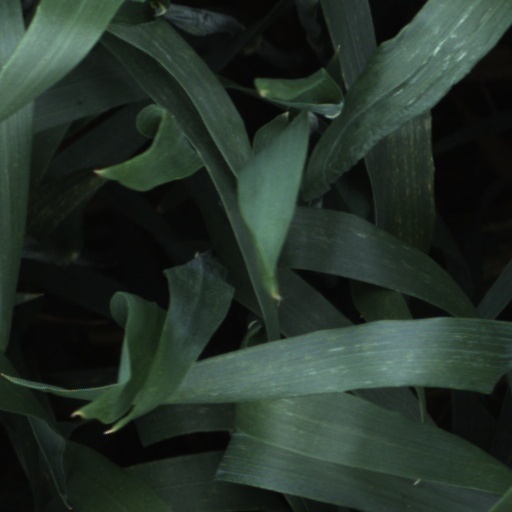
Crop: wheat